Seton Hall Pirates men's basketball

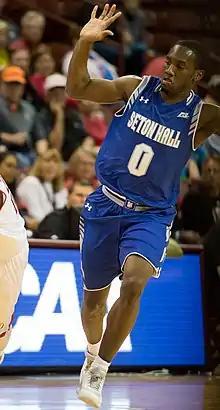
Khadeen Carrington

After struggling to maintain a .500 record through his first five seasons with the program, Willard's Pirates finally broke through in the 2015–16 season, as they won the Big East tournament Championship over the eventual national champion Villanova Wildcats. With the win, Seton Hall secured the school's first NCAA Tournament appearance since 2006 and the first Big East tournament Championship since 1993. However, the magic could not continue in the NCAA tournament, as the team was defeated by the 11th-seeded Gonzaga Bulldogs in the First Round. In 2017, the Pirates were again eliminated in the First Round of the NCAA tournament by the Arkansas Razorbacks, but the Pirates would win their first tournament game in fourteen years upon defeating the NC State Wolfpack in 2018's first round before being defeated by the Kansas Jayhawks in the Second Round. Following the graduation of starting seniors Khadeen Carrington, Ángel Delgado, Desi Rodriguez, and Ismael Sanogo, the Pirates would appear in their fourth consecutive NCAA tournament for the second time in program history in 2019. Led by the play of standout junior guard Myles Powell, the Pirates, at risk of missing the tournament sitting on a 16–12 overall and 7–9 Big East record, won their final two regular season games at home against 16th-ranked Marquette and 23rd-ranked Villanova and advanced to the Big East Final where they lost a rematch to Villanova by two points. Ultimately, they secured a #10 seed in the tournament following their performance down the stretch, and fell to the Wofford Terriers in a first round game in which Fletcher Magee would break Division I's all-time three-point scoring record. In November 2021, Seton Hall traveled to Ann Arbor, Michigan to play the then #4 ranked Michigan Wolverines as part of the Big East-Big 10 Gavitt Games. Of note was that the game was the first time the two programs had met since the 1989 NCAA National Championship Game when Michigan beat Seton Hall by one on a controversial foul call. In the 2021 version, Seton Hall upset Michigan, making it the first time Seton Hall had won a road game against a non-conference AP top-five team in university history. They were 0–5 prior.